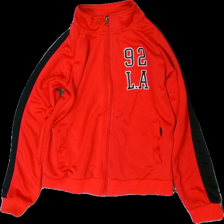
View: front
Type: Sweater
Category: Children
Brand: Not in the list
Brand text on label: Red & Blue
Colors: Red, Black
Material: 100% polyester
Pattern: Striped
Cut: Regular
Size: 152
Season: All
Trend: Sports
Price range: 50-100
Recommended usage: Reuse